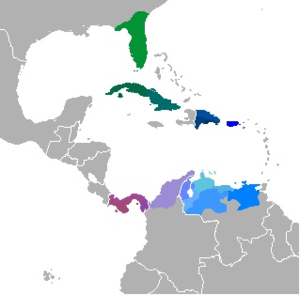
Distribution actuelle des dialectes de l'espagnol aux Caraïbes